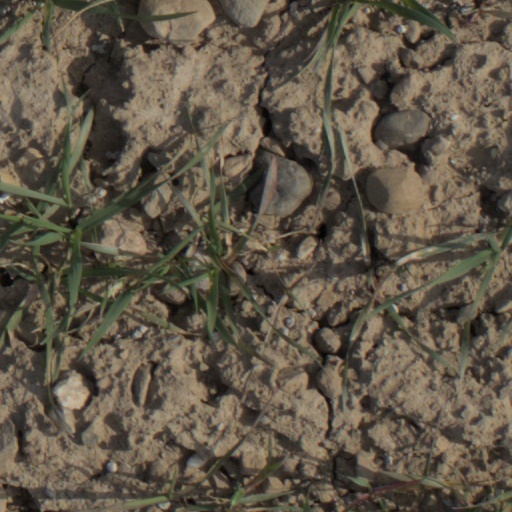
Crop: wheat